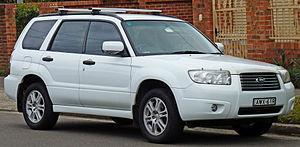
La Subaru Forester est un crossover compact produit depuis 1997 par le constructeur automobile japonais Subaru. La cinquième génération du Forester est sortie en 2019.